Human uses of mammals

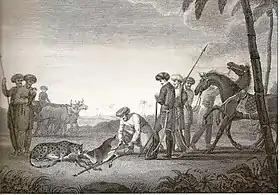
Mughal hunters using a cheetah to catch a blackbuck, Gujarat, 1812. Illustration by James Forbes

Mammals are the most popular pets in the Western world, with the most kept species being dogs, cats, and rabbits. For example, in America in 2012 there were some 78 million dogs, 86 million cats, and 3.5 million rabbits.